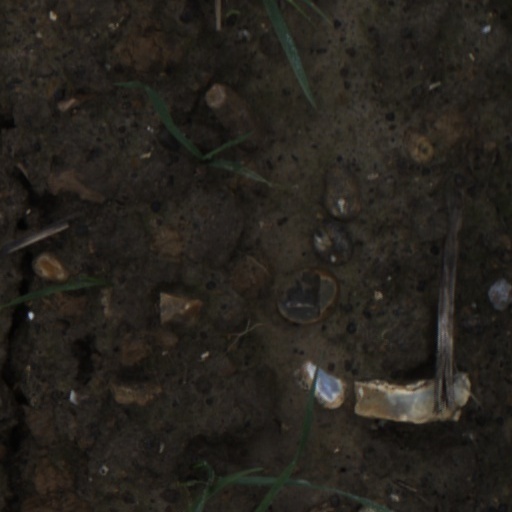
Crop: wheat